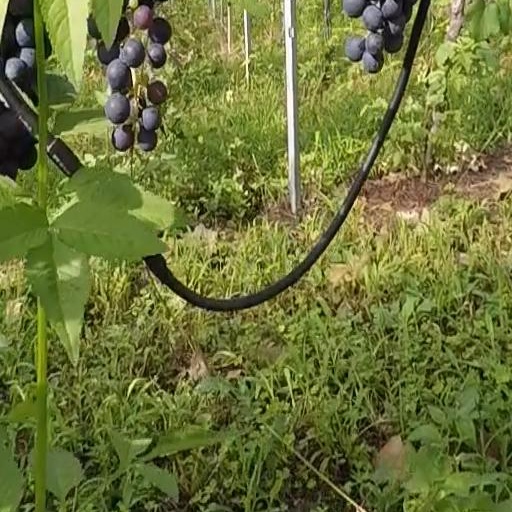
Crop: grape